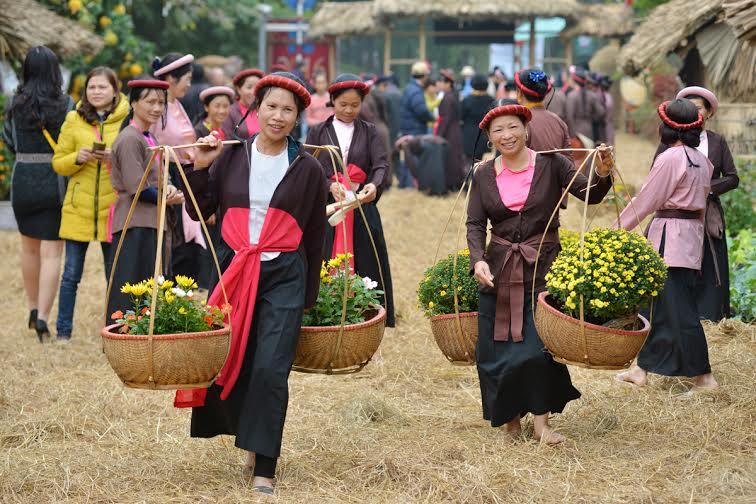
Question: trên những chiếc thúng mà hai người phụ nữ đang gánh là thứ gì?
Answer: trên những chiếc thúng là những bó hoa